Fredrik Jensen (footballer, born 1997)

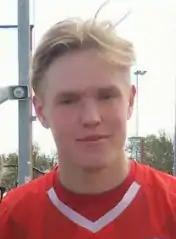
Jensen with Twente in 2017

Hans Fredrik Jensen (born 9 September 1997) is a Finnish professional footballer who plays as a midfielder for the Super League Greece club Aris and the Finland national team.